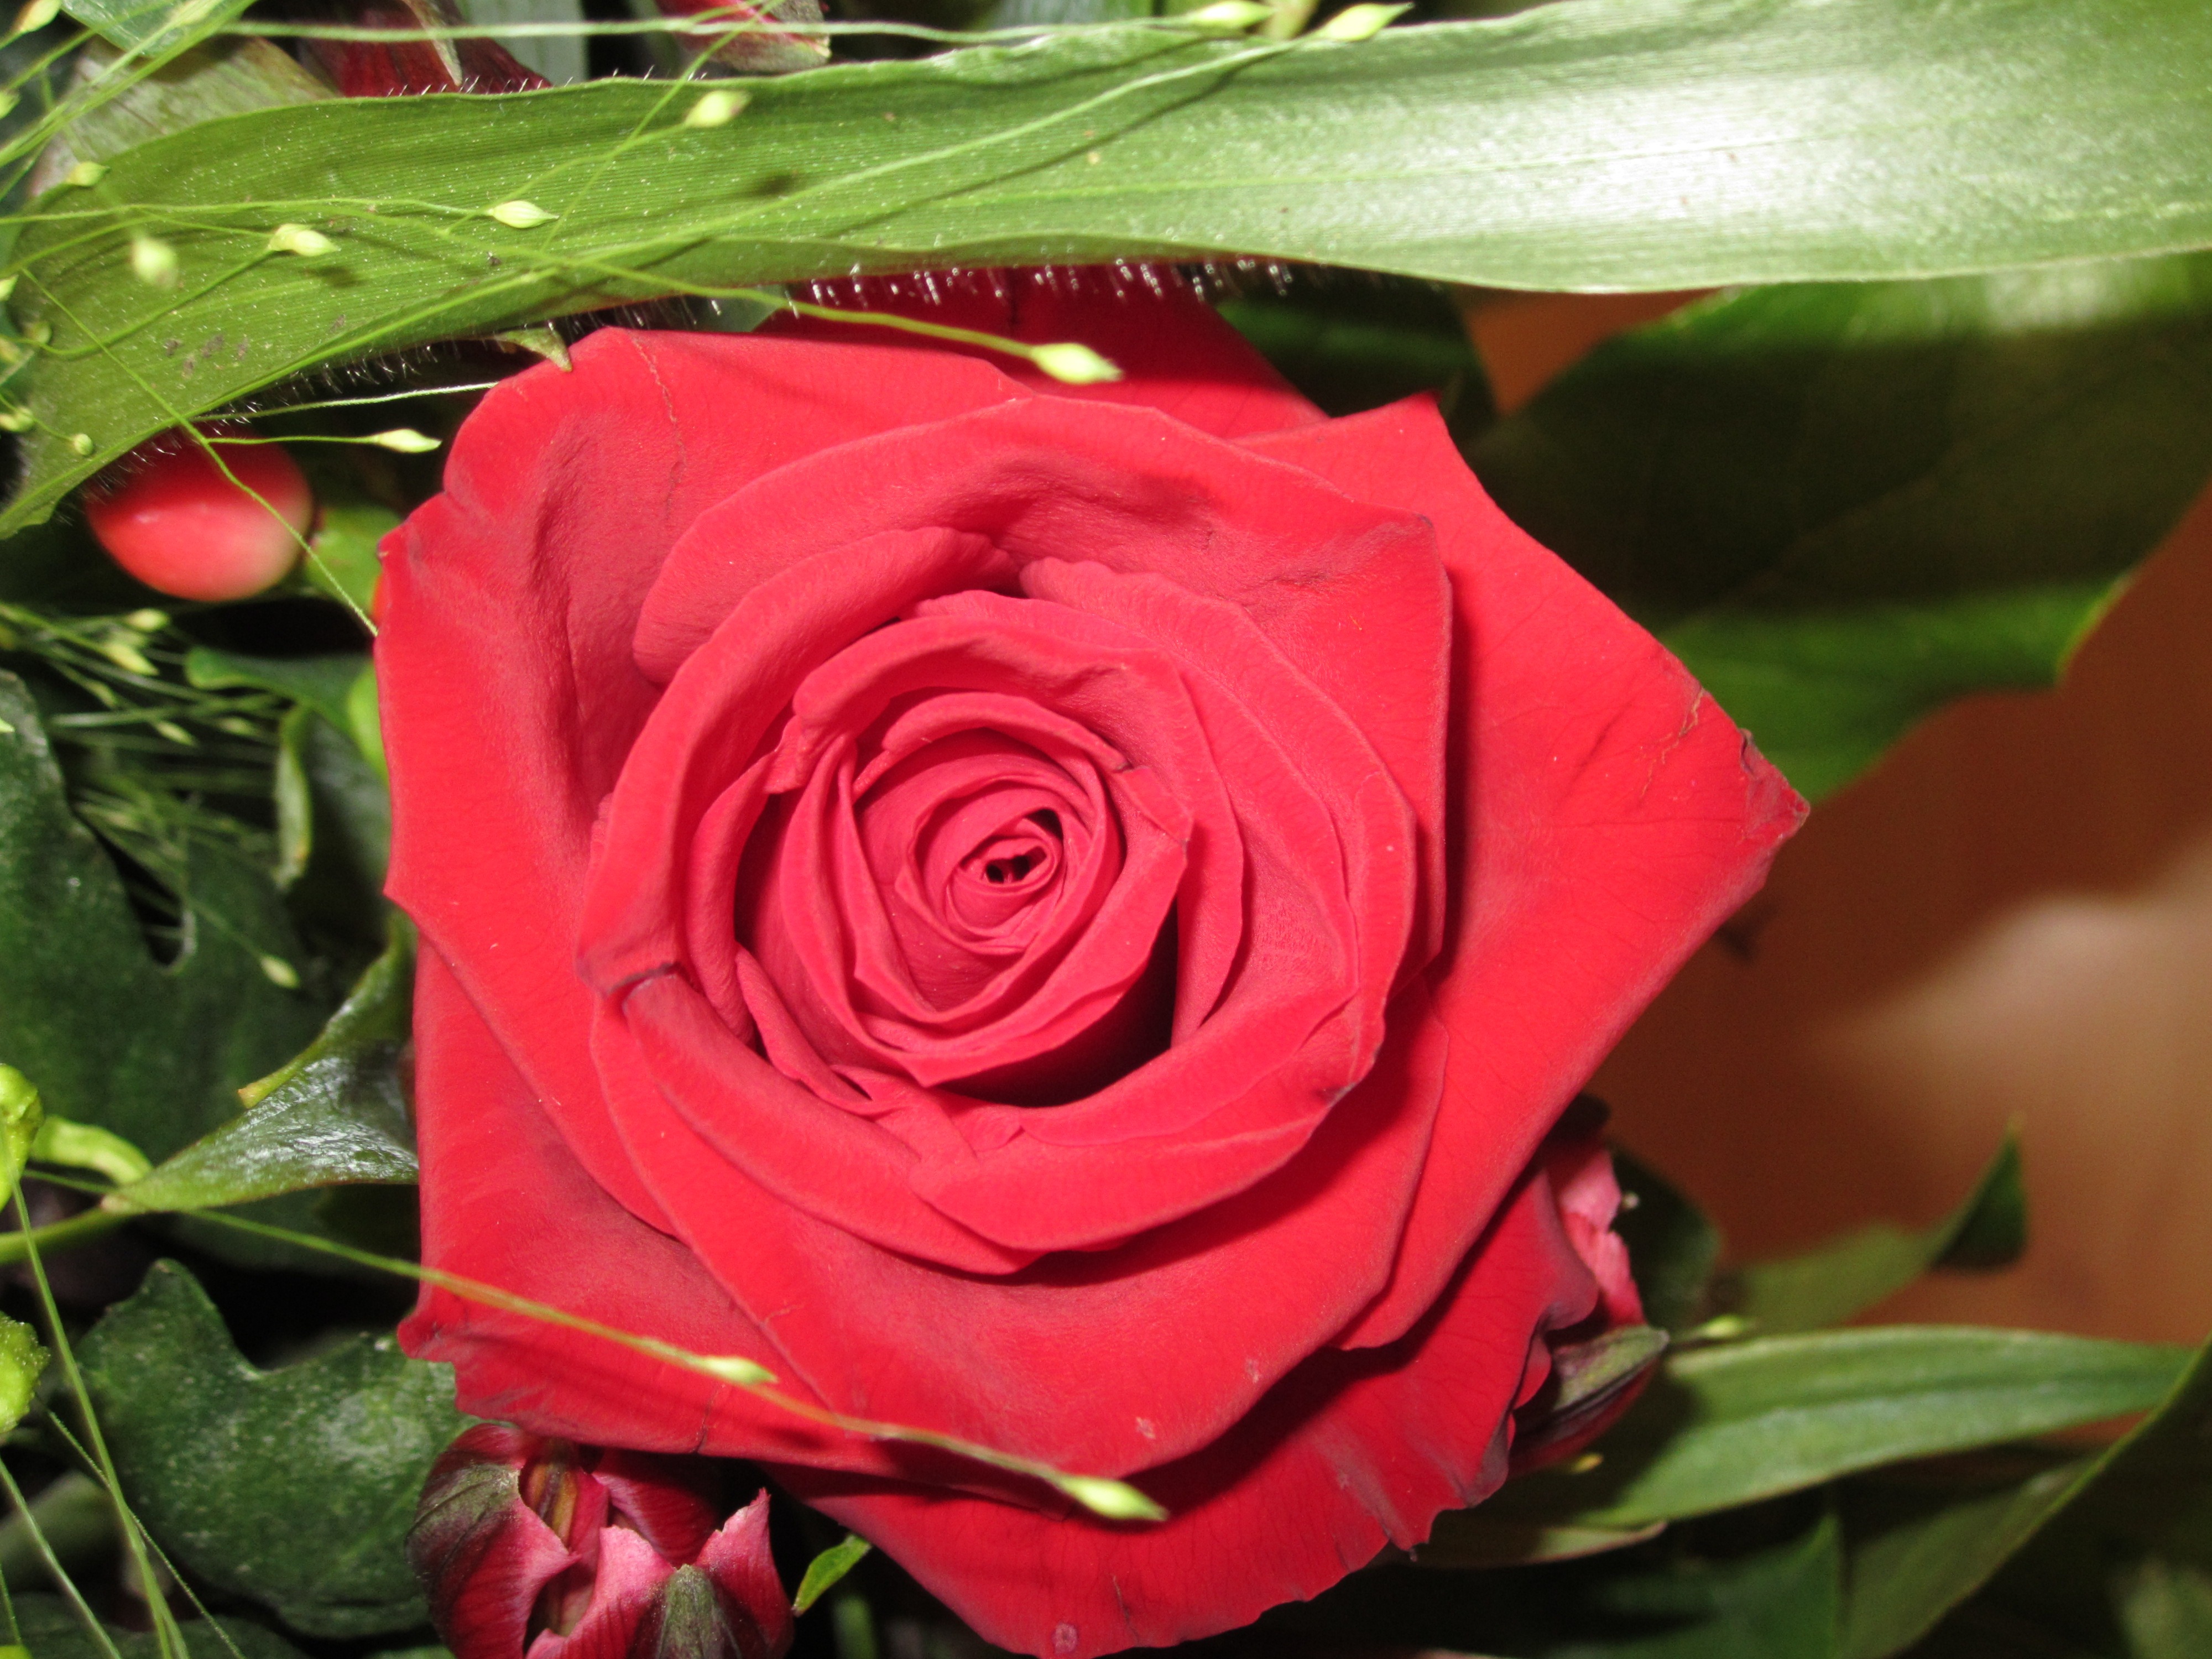
plant, flower, petal, bouquet, rose, red, flora, floristry, floribunda, flowering plant, garden roses, rose family, plant stem, land plant, rosa centifolia, rose order